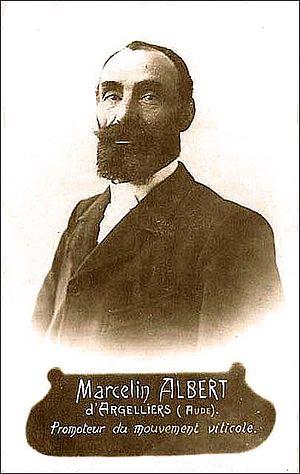
Marcelin Albert
Marcelin Albert est un cafetier et vigneron considéré comme le meneur de la révolte des vignerons du Midi en 1907.